Rover 12

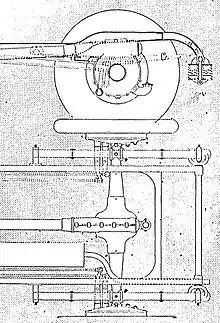
rear suspension showing coil springs in plan and elevation

The test car was equipped with a four-seated torpedo body. The compact (106-inch) wheelbase left ample legroom for driver and passengers; there was space for luggage behind the front seat in front of the passengers. A spare gallon tin of oil and a tin of petrol was carried on one running board and a picnic hamper was strapped to staples on the running board on the other side, along with a large accumulator to run the electric lamps, all leaving ample room for ingress and egress through either door. "There was a slight tendency (for the rear wheels) to skid on very greasy roads." It was not necessary to add any water to the radiator during the ten days of the test. The Knight-Rover sleeve-valve engine was so silent the driver was often asked if it was running. "Would not hesitate to recommend it". "One of our passengers went off without saying a word and bought a similar car within 24 hours."